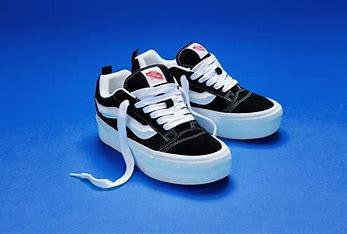
Brand: Vans
Model: KNU Skool